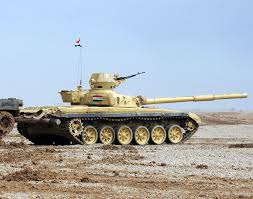
Label: Tank